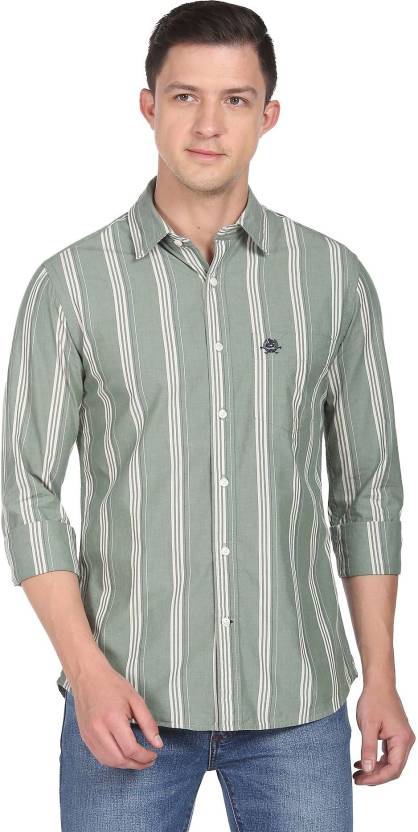
Product: Men Regular Fit Striped Button Down Collar Casual Shirt
Price: ₹1,357
Colors: Green
Pattern: Striped
Description: SMU MENS SHIRT, XXL